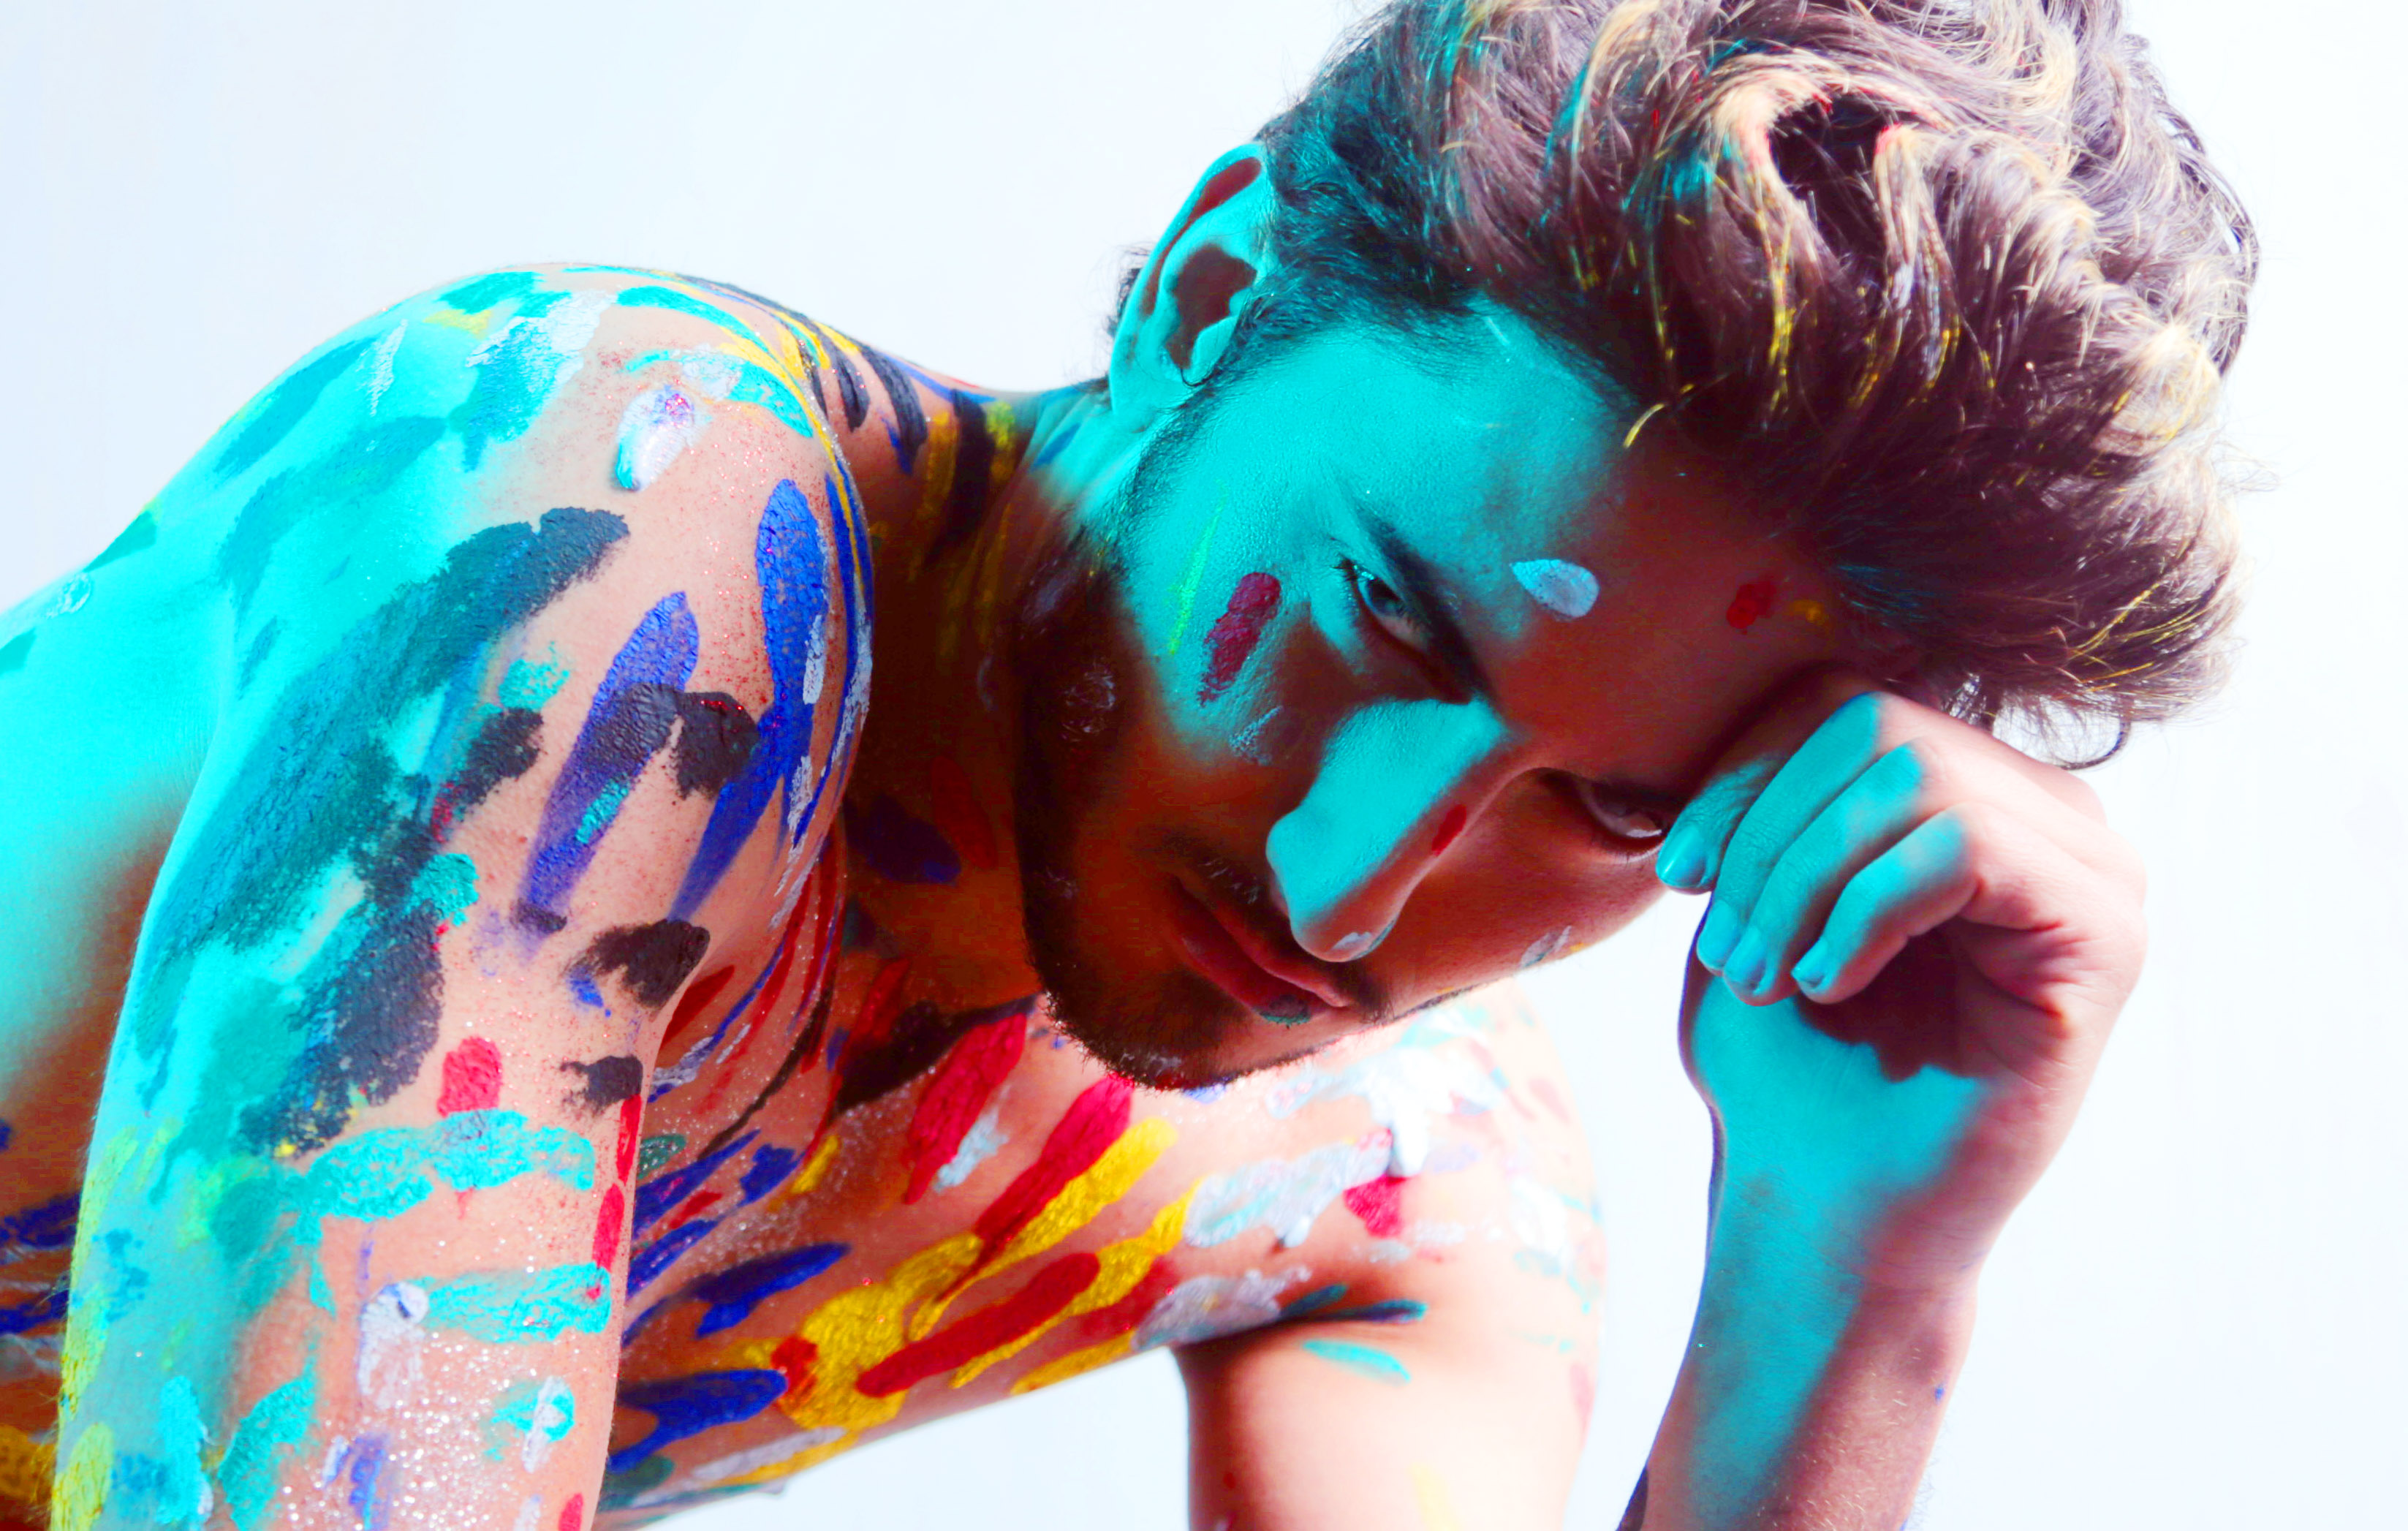
body, paint, male, pakistan, islamabad, shoots, shirtless, nude, models, girl, fun, interaction, art, happiness